History of manufactured fuel gases

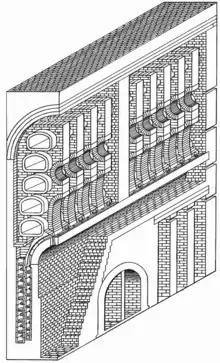
Isometric view of a regenerative retort bench (1921)

These two advances turned the old, "directly fired" retort bench into the advanced, "indirectly fired", "regenerative" or "generative" retort bench, and lead coke usage within the retort benches (in the larger works) to drop from upwards of 40% of the coke made by the retorts to factors as low as 15% of the coke made by the retorts, leading to an improvement in efficiency of an order of magnitude. These improvements imparted an additional capital cost to the retort bench, which caused them to be slowly incorporated in the smaller gas-works, if they were incorporated at all.